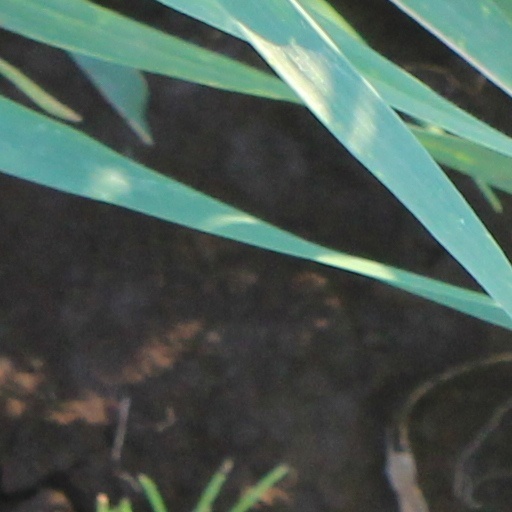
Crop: wheat